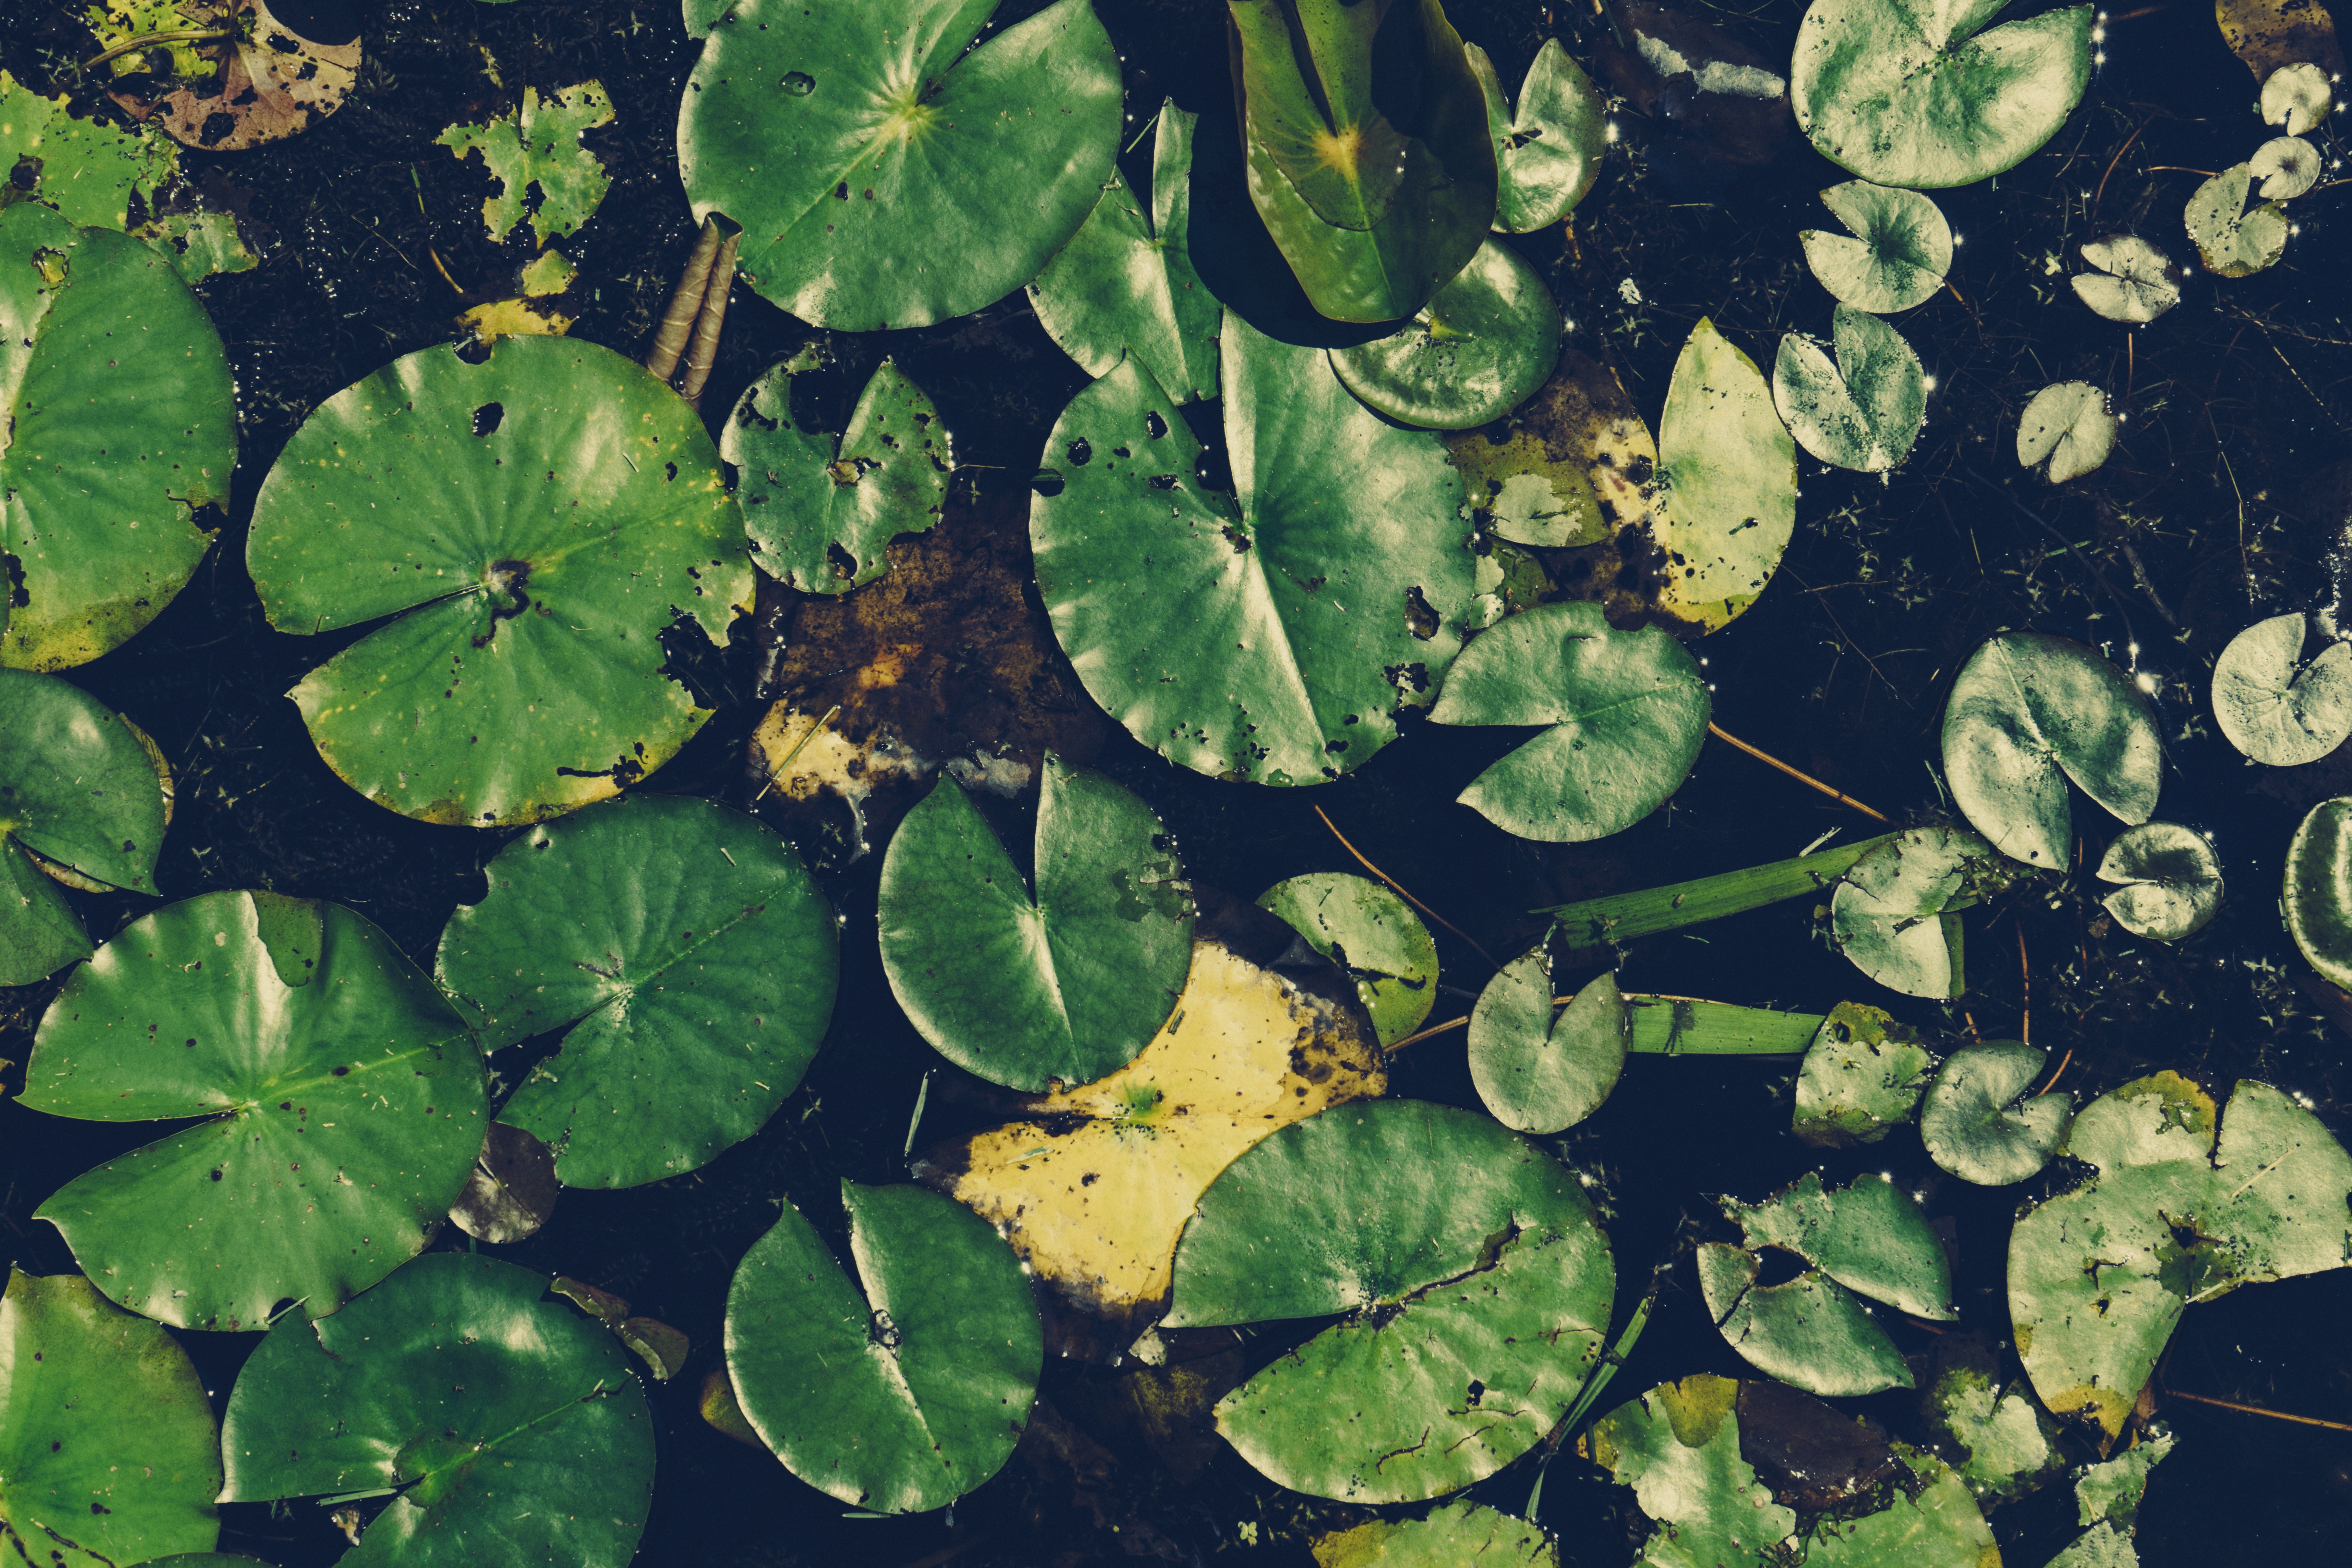
plant, leaf, flower, green, botany, flora, flowering plant, annual plant, land plant, centella